Afro-Chileans

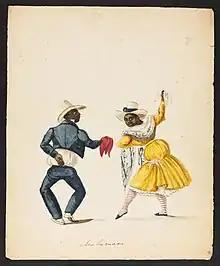
Zambacueca in Peru.

The name "zamacueca" comes from "zamba clueca" where the "zamba" (black / Amerindian mestizo woman) makes movements like a "clueca" hen that has laid an egg. The musicologist Nicomedes Santa Cruz indicates that, in Kimbundu, the word "zamba", or samba, means 'dance', while the word "cueca" alludes to "clueca", the state of aggression that the hen after laying her eggs in front of the male.